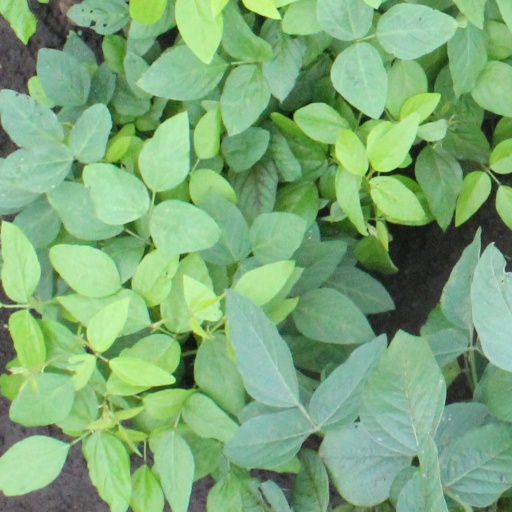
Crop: soybean